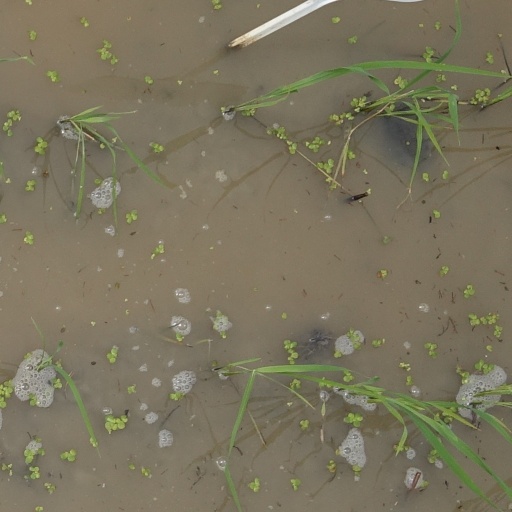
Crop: rice